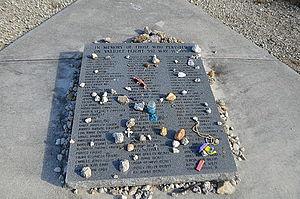
Le 11 mai 1996, le Douglas DC-9 effectuant le vol ValuJet 592 entre l'aéroport international de Miami en Floride et l'aéroport international d'Atlanta en Géorgie s'écrase dans les Everglades environ 10 minutes après avoir décollé de Miami, tuant les 110 personnes à bord.